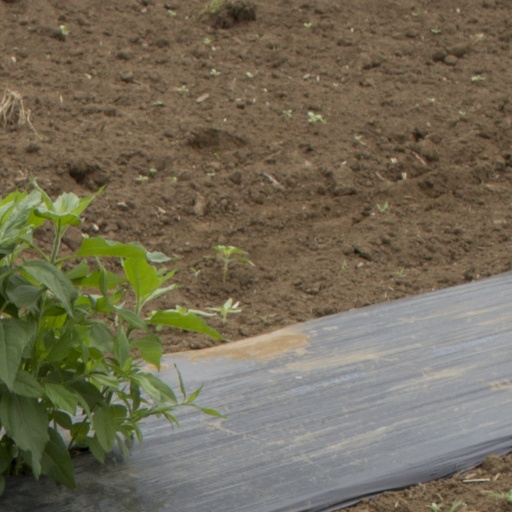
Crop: Jerusalem artichoke